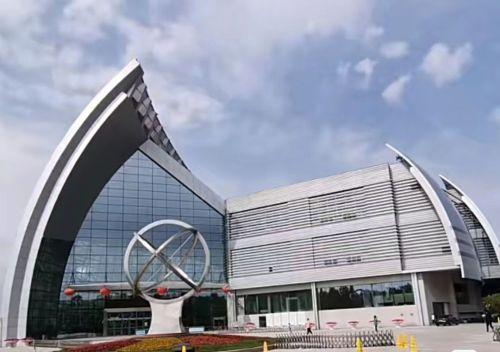
地标名称：黑龙江省科学技术馆
所在城市：哈尔滨市·松北区